Clear Lake (California)

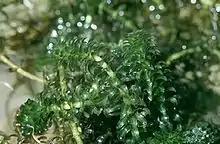
Up-close image of hydrilla. "By USGS."

The Clear Lake Watershed contains both freshwater marshes and vernal pools. The freshwater marshes are characterized by emergent vegetation including tules and cattails among other species. Ecologists have identified over 1,500 vernal pools in the area, largely located on private lands. The largest remaining wetlands include Anderson Marsh State Park and Rodman Slough. Wetlands in the Clear Lake watershed serve a variety of important ecological functions, including providing habitat for local fish and wildlife, as well as filtering sedimentation entering the lake from streams. Due to increased agricultural and urban land use, Clear Lake's historic wetland habitats have been reduced by 79%. Agriculture has been a significant form of land use in the region since the mid-19th century. Analysis of sediment cores drawn from the lake indicate that the increase in sedimentation rates corresponds with an increase in the use of heavy agricultural equipment in the 1930s. Other agricultural activities such as stream channelization, groundwater pumping, application of fertilizers and pesticide use have contributed to lake sedimentation, hillside erosion and floodplain encroachment.